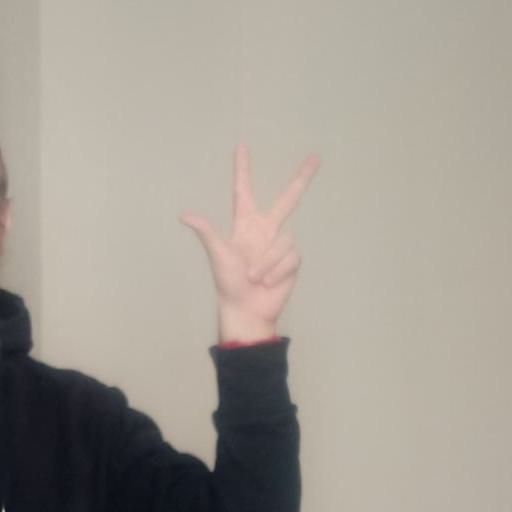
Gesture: three2